MATBUS

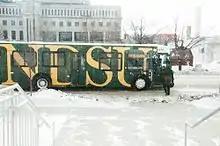
A MATBUS vehicle operating Route 33 at the NDSU downtown campus.

MATBUS operates 19 fixed routes and two on-demand routes throughout the Fargo-Moorhead metro area. Routes 1 through 9 primarily run in Moorhead and Dilworth while routes 11 through 34 primarily run in Fargo and West Fargo. During special events, MATBUS also operates a free shuttle between the Fargo and Moorhead downtown areas called LinkFM.